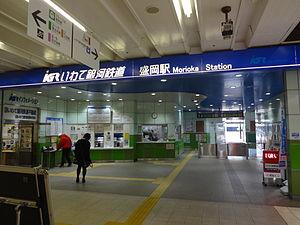
La gare de Morioka est une gare ferroviaire de la ville de Morioka, dans la préfecture d'Iwate au Japon. Elle est gérée par les compagnies JR East et Iwate Galaxy Railway.